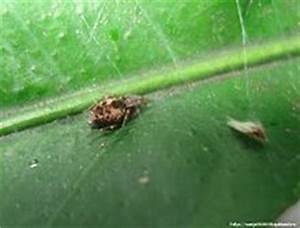
Label: spider